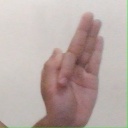
अक्षर: फ